Galileo Chini

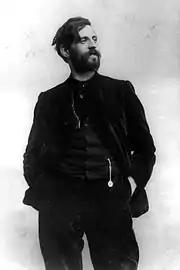
Galileo Chini photographed by Mario Nunes Vais circa 1904

Galileo Chini (2 December 1873 - 23 August 1956) was an Italian decorator, designer, painter, and potter.